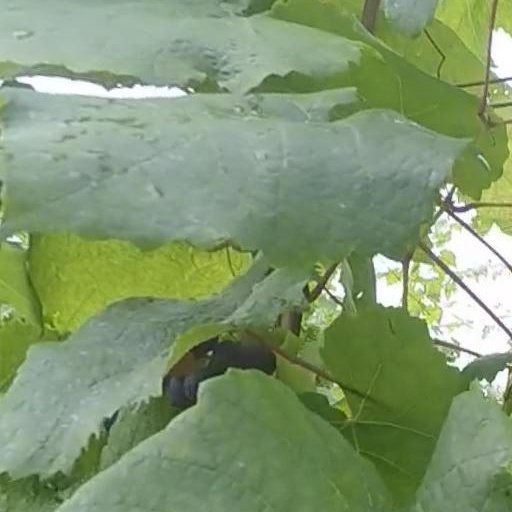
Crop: grape